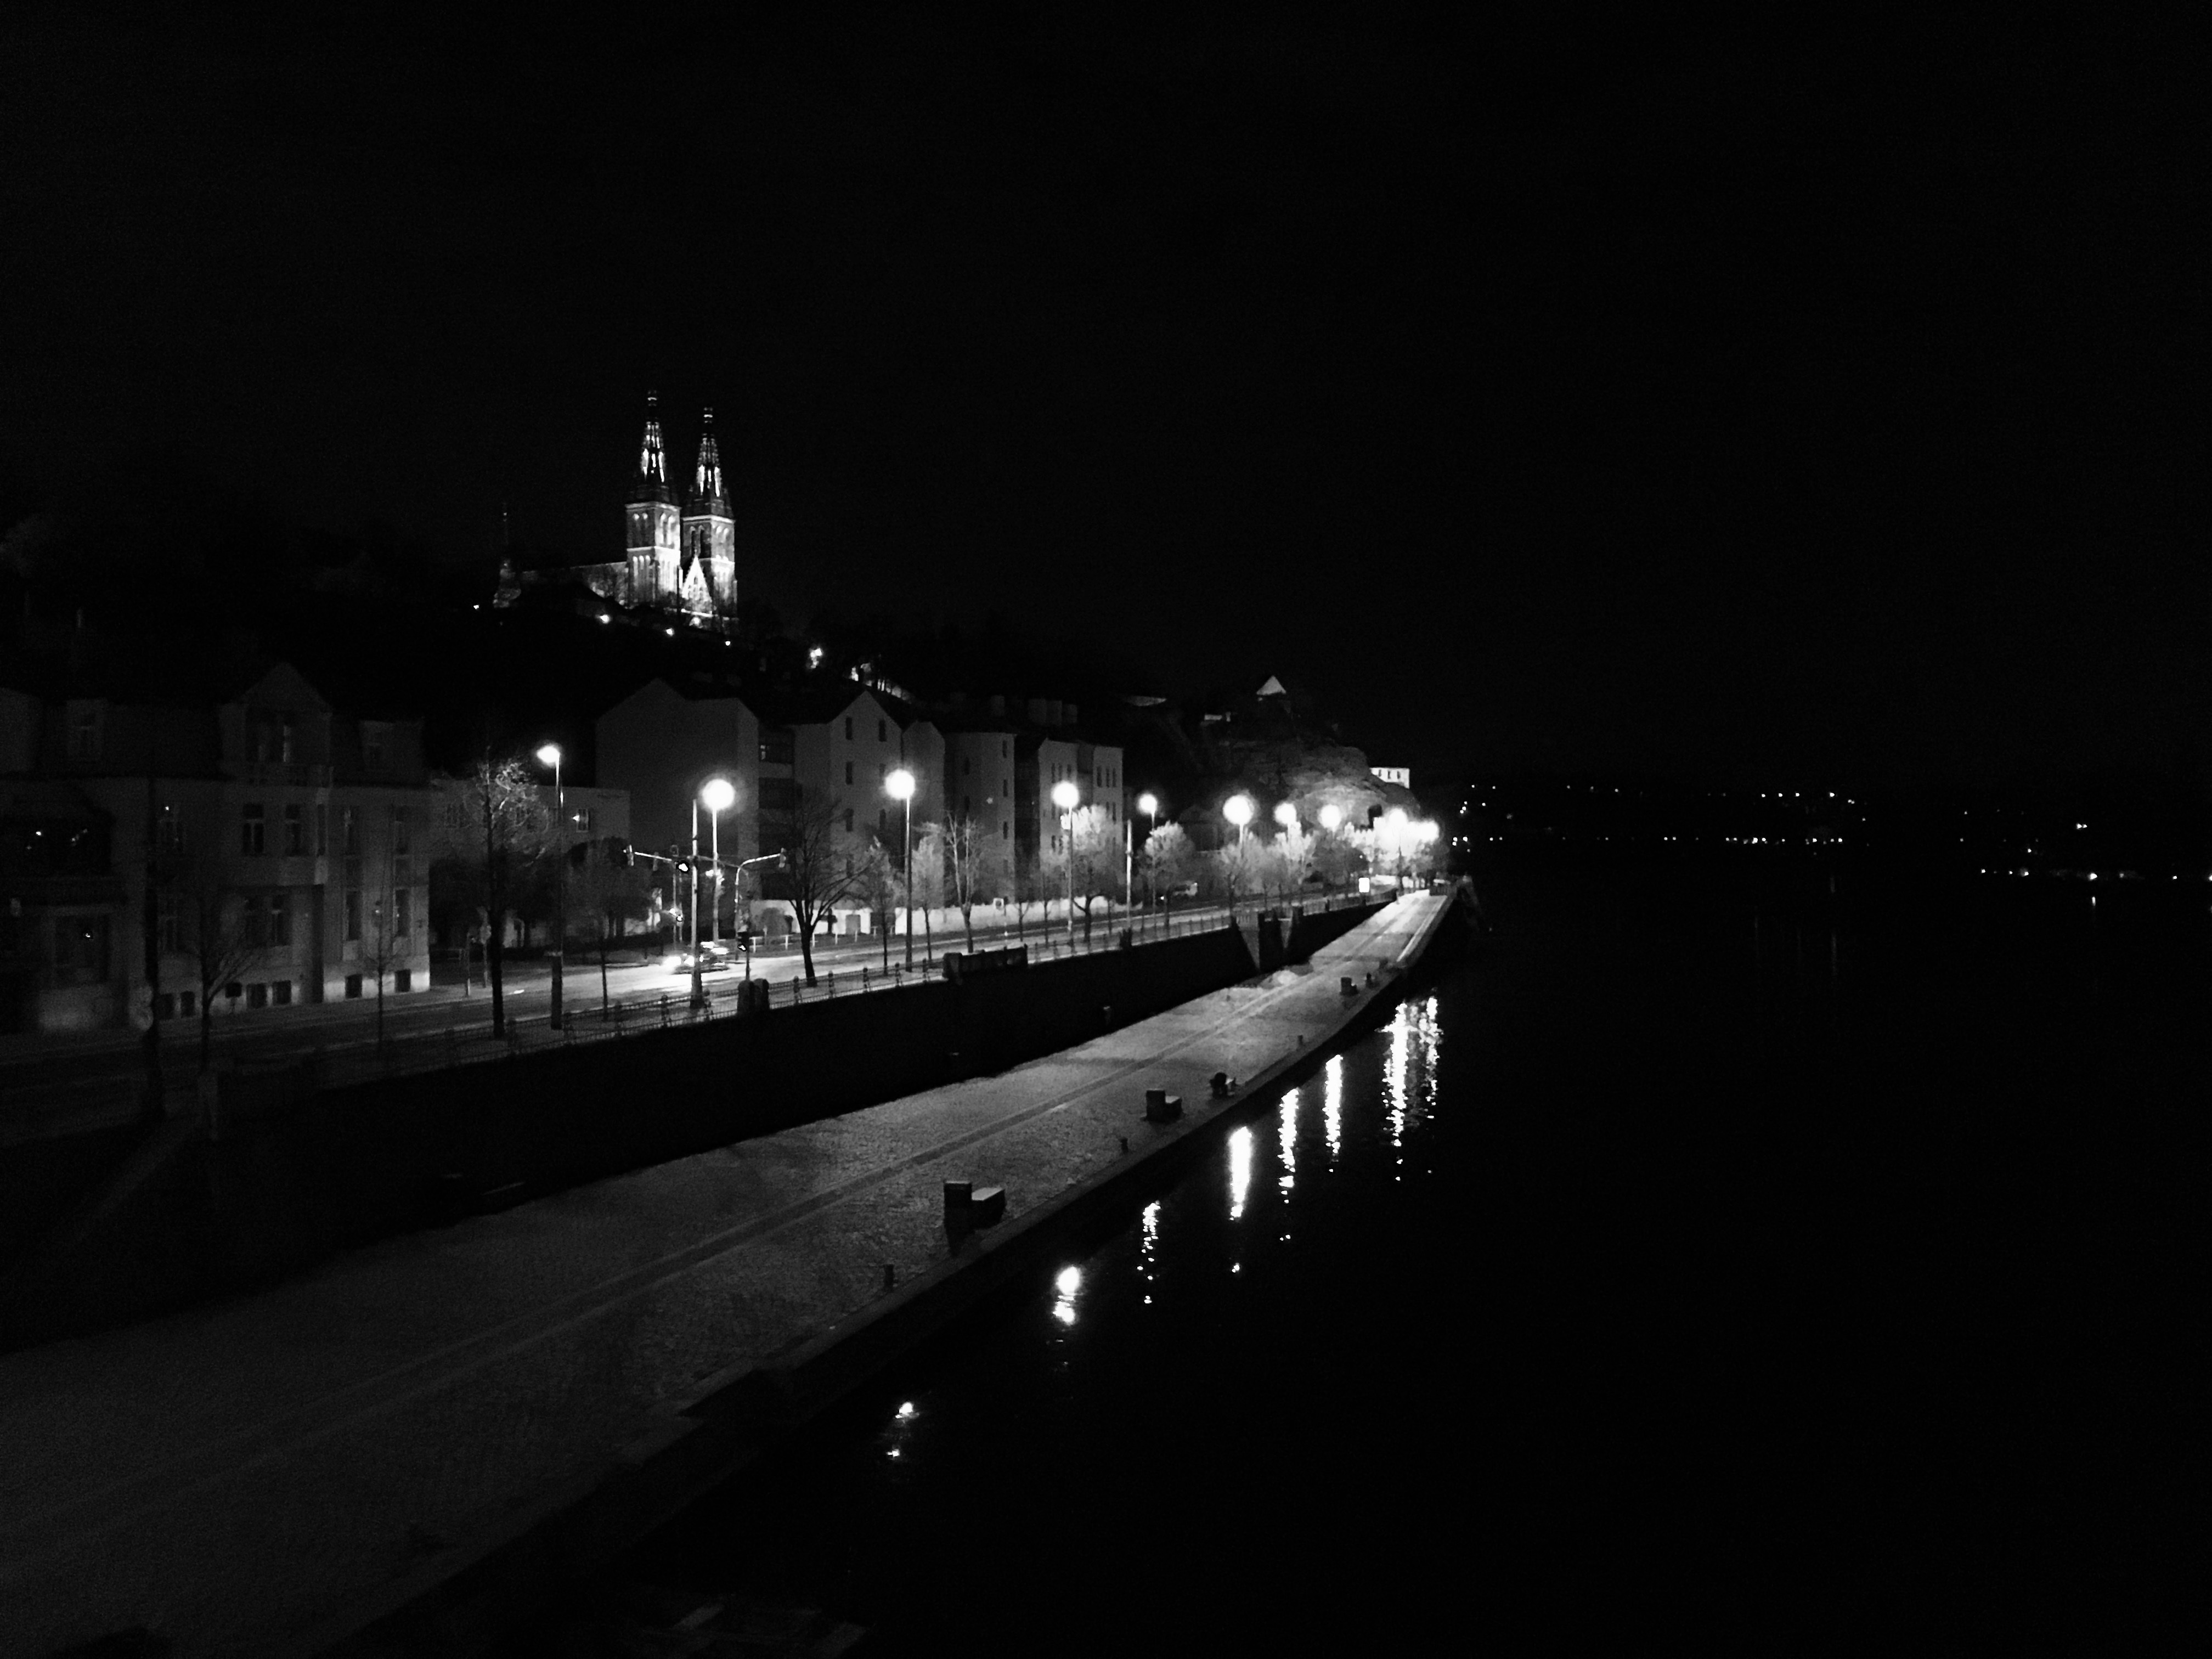
light, black and white, skyline, night, river, cityscape, dusk, evening, reflection, vehicle, darkness, cathedral, prague, monochrome, lights, riverbank, monochrome photography